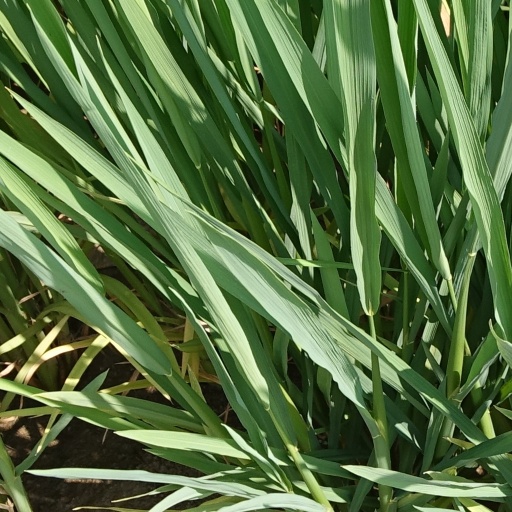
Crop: rice